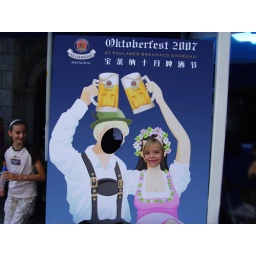
It was in a bar street in Shanghai,China.lovely girl